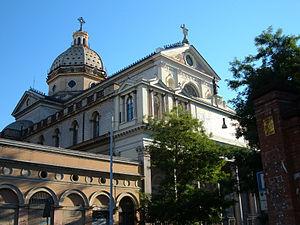
L'église San Gioacchino in Prati est une église romaine située dans le rione de Prati sur la via Pompeo Magno à côté de la piazza dei Quiriti.